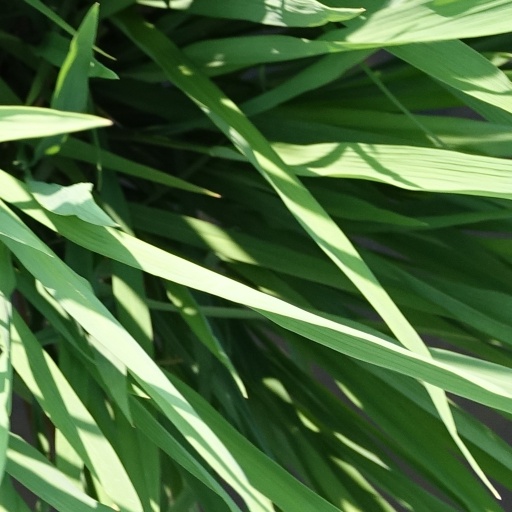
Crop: rice